Ancient economic thought

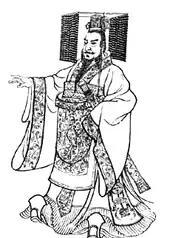
Qin Shi Huang, the first emperor, who followed legalist policies.

Aristotle's "Politics" (ca. 350 BCE) was mainly concerned to analyze different forms of a state (monarchy, aristocracy, constitutional government, tyranny, oligarchy, democracy) as a critique of Plato's advocacy of a ruling class of philosopher-kings. In particular for economists, Plato had drawn a blueprint of society on the basis of common ownership of resources. Aristotle viewed this model as an oligarchical anathema. In "Politics", Book II, Part V, he argued that: